Martin Archer Shee

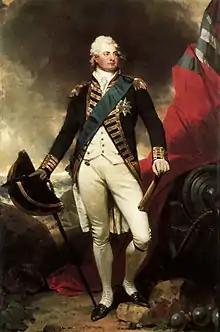
"Portrait of the Duke of Clarence". Portrait of William, Duke of Clarence, 1800

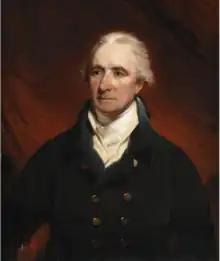
Portrait of the Irish politician Henry Grattan, a friend of Archer Shee.

In 1805 he published a poem consisting of "Rhymes on Art", and a second part followed in 1809. Lord Byron spoke well of it in his "English Bards and Scotch Reviewers". Shee published another small volume of verse in 1814, entitled "The Commemoration of Sir Joshua Reynolds, and other Poems", but this was less successful. He also produced a tragedy, "Alasco", set in Poland. The play was accepted at Covent Garden, but was refused a licence, on the grounds that it contained treasonable allusions, and Shee angrily resolved to make his appeal to the public. He carried out his threat in 1824, but "Alasco" was still on the list of unacted dramas in 1911. He also published two novels – "Oldcourt" (1829, in three volumes) and "Cecil Hyde" (1834).